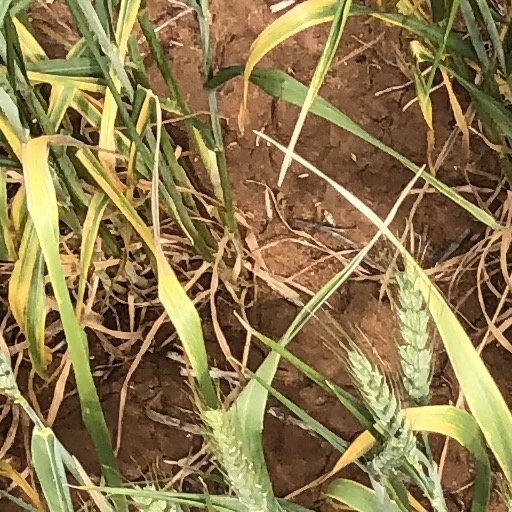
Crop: wheat